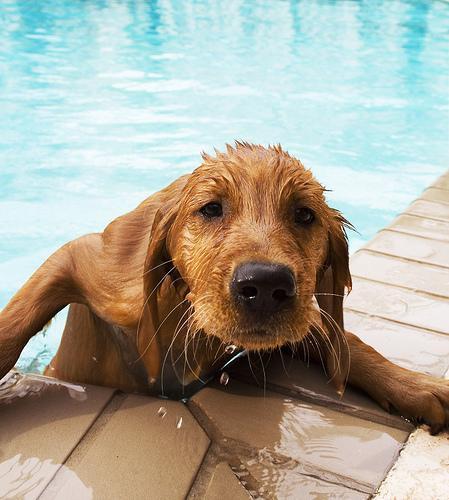
golden_retriever